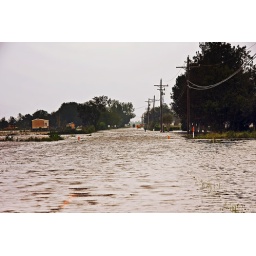
Traveling by horse down flooded roads in Grand Lake, LA